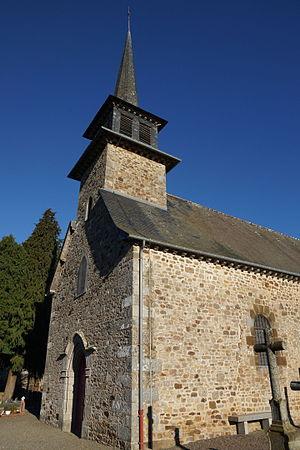
détail de l'église de Saint-Gondran, Ille-et-Vilaine, photo prise en décembre 2014
Saint-Gondran est une commune française située dans le département d'Ille-et-Vilaine en région Bretagne, peuplée de 537 habitants.